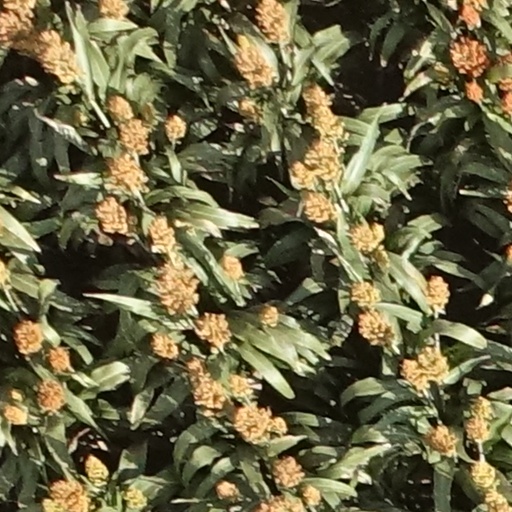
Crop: sorghum